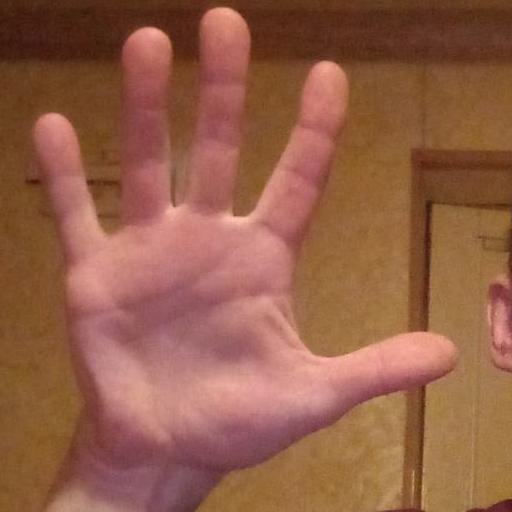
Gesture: palm